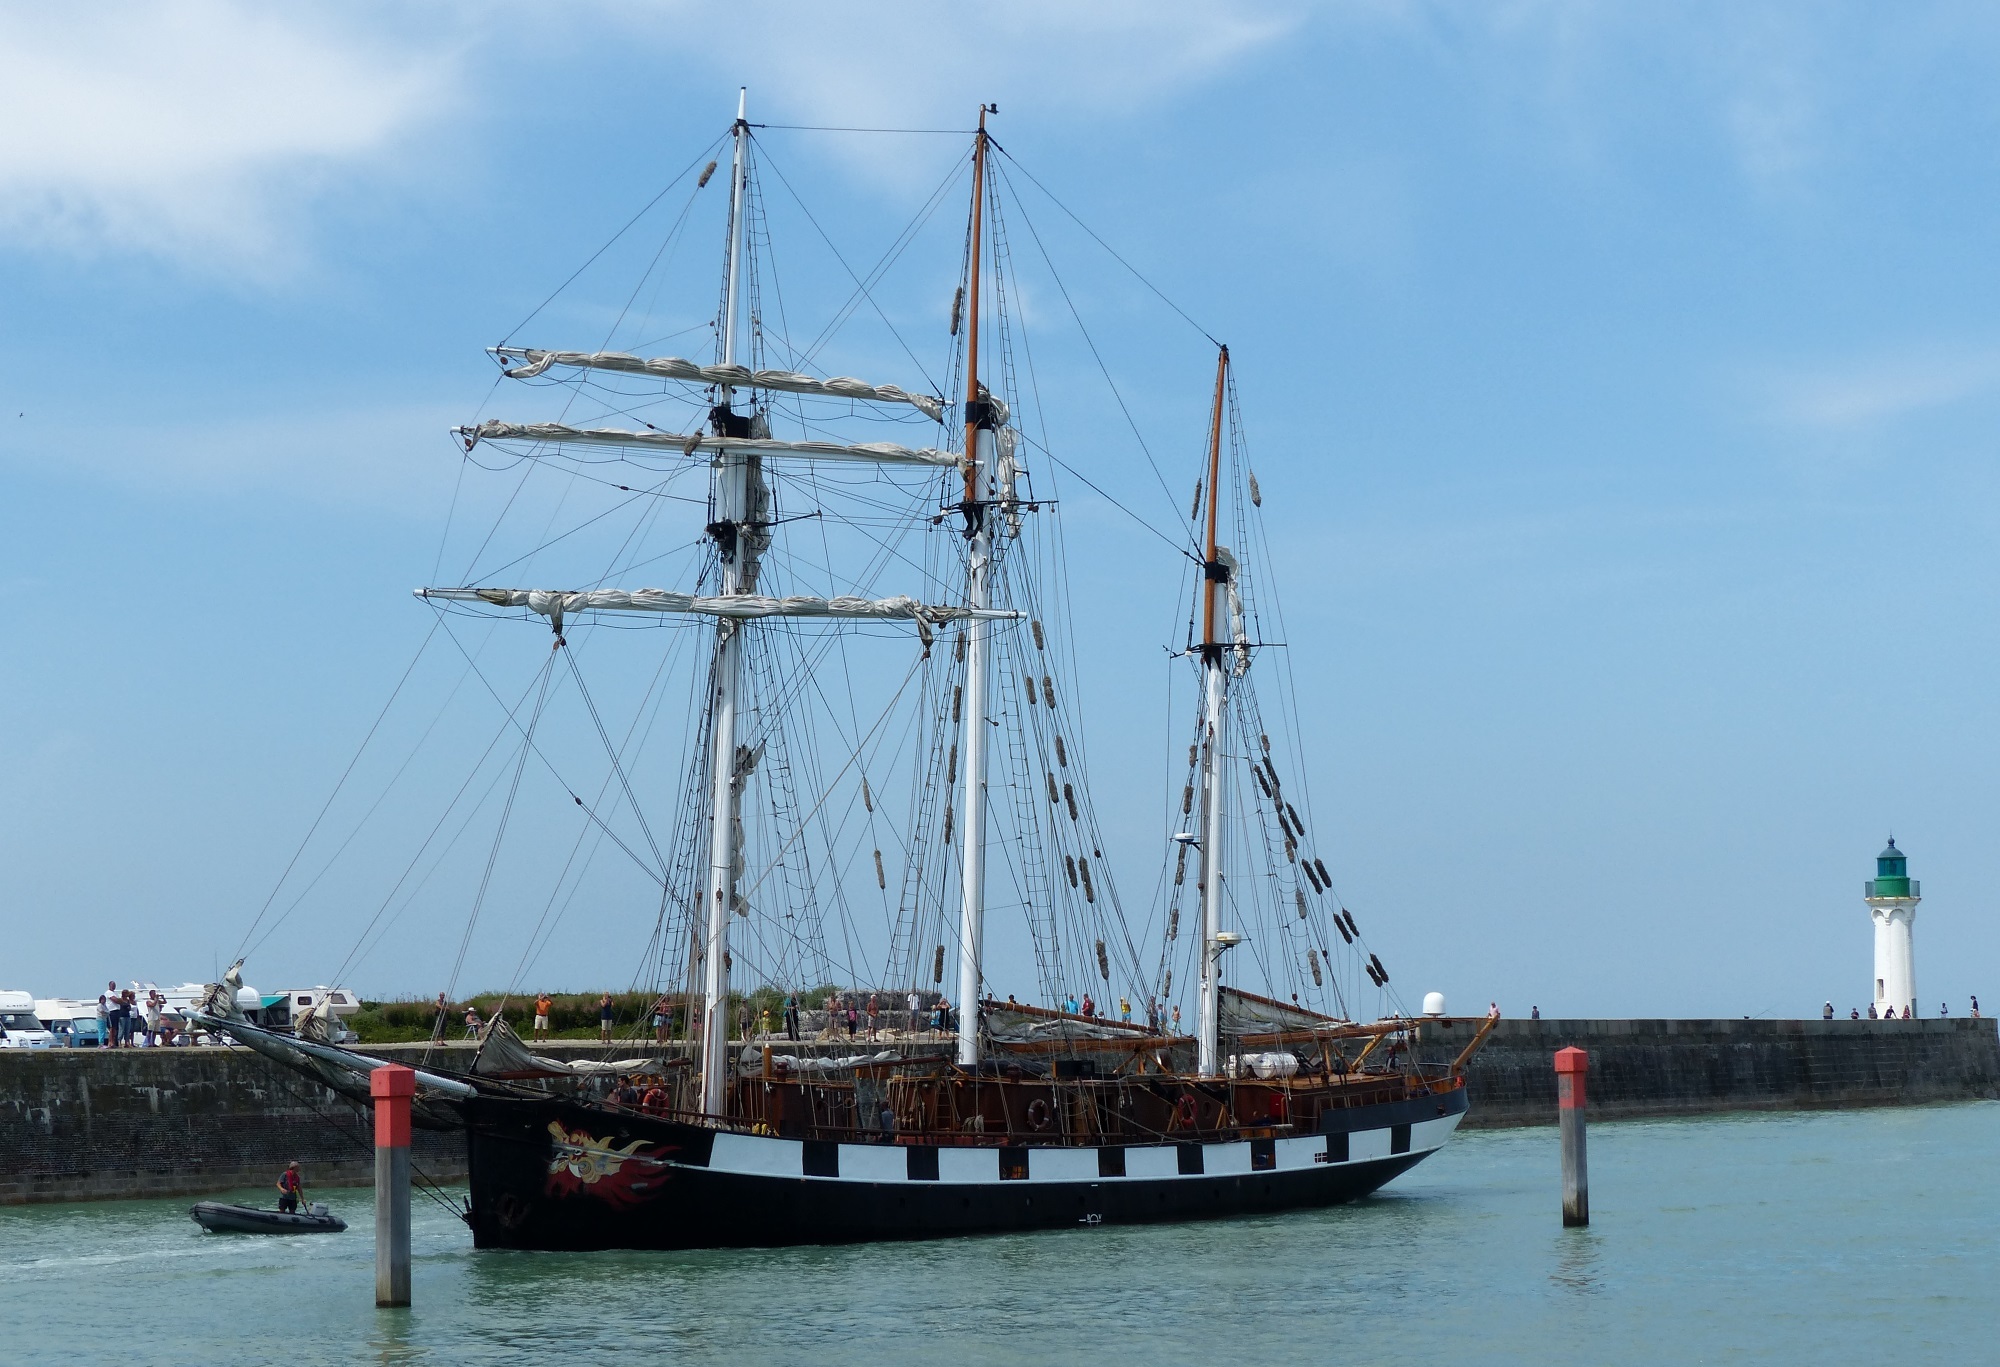
sea, lighthouse, boat, ship, vehicle, mast, harbour, sailboat, sail, masts, watercraft, schooner, windjammer, sailing boat, barque, frigate, brig, sailing ship, training ship, tall ship, galleon, full rigged ship, ship of the line, caravel, brigantine, barquentine, carrack, manila galleon